The Strain

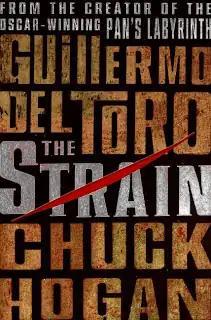
2009 first edition hardback cover

The Strain is a 2009 vampire horror novel by Guillermo del Toro and Chuck Hogan. It is the first installment in "The Strain Trilogy", and was followed by "The Fall" (2010) and "The Night Eternal" (2011).